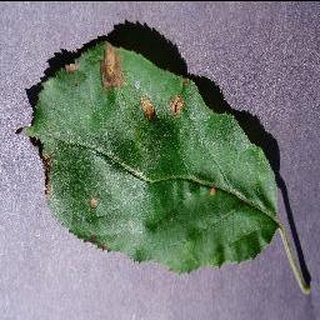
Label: apple_black_rot